Wacken Open Air

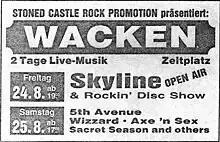
Advertisement for Wacken Open Air in 1990

The first two-day festival took place in the gravel pit on 24 and 25 August 1990 and barely had 800 visitors. The performing bands all hailed from Germany, and apart from Skyline, bands like 5th Avenue, Motoslug, Sacred Season, Axe 'n Sex, and Wizzard played. The first festivals were organised privately, with the technology being built on a trailer borrowed from a local trucking company and the stage being a DIY construction.